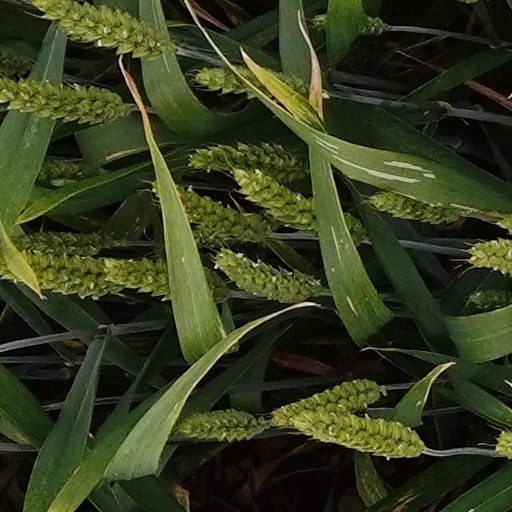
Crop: wheat